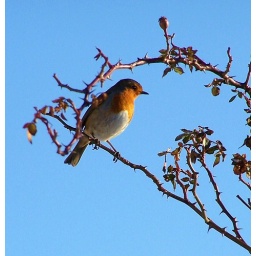
Robin on branch against blue sky